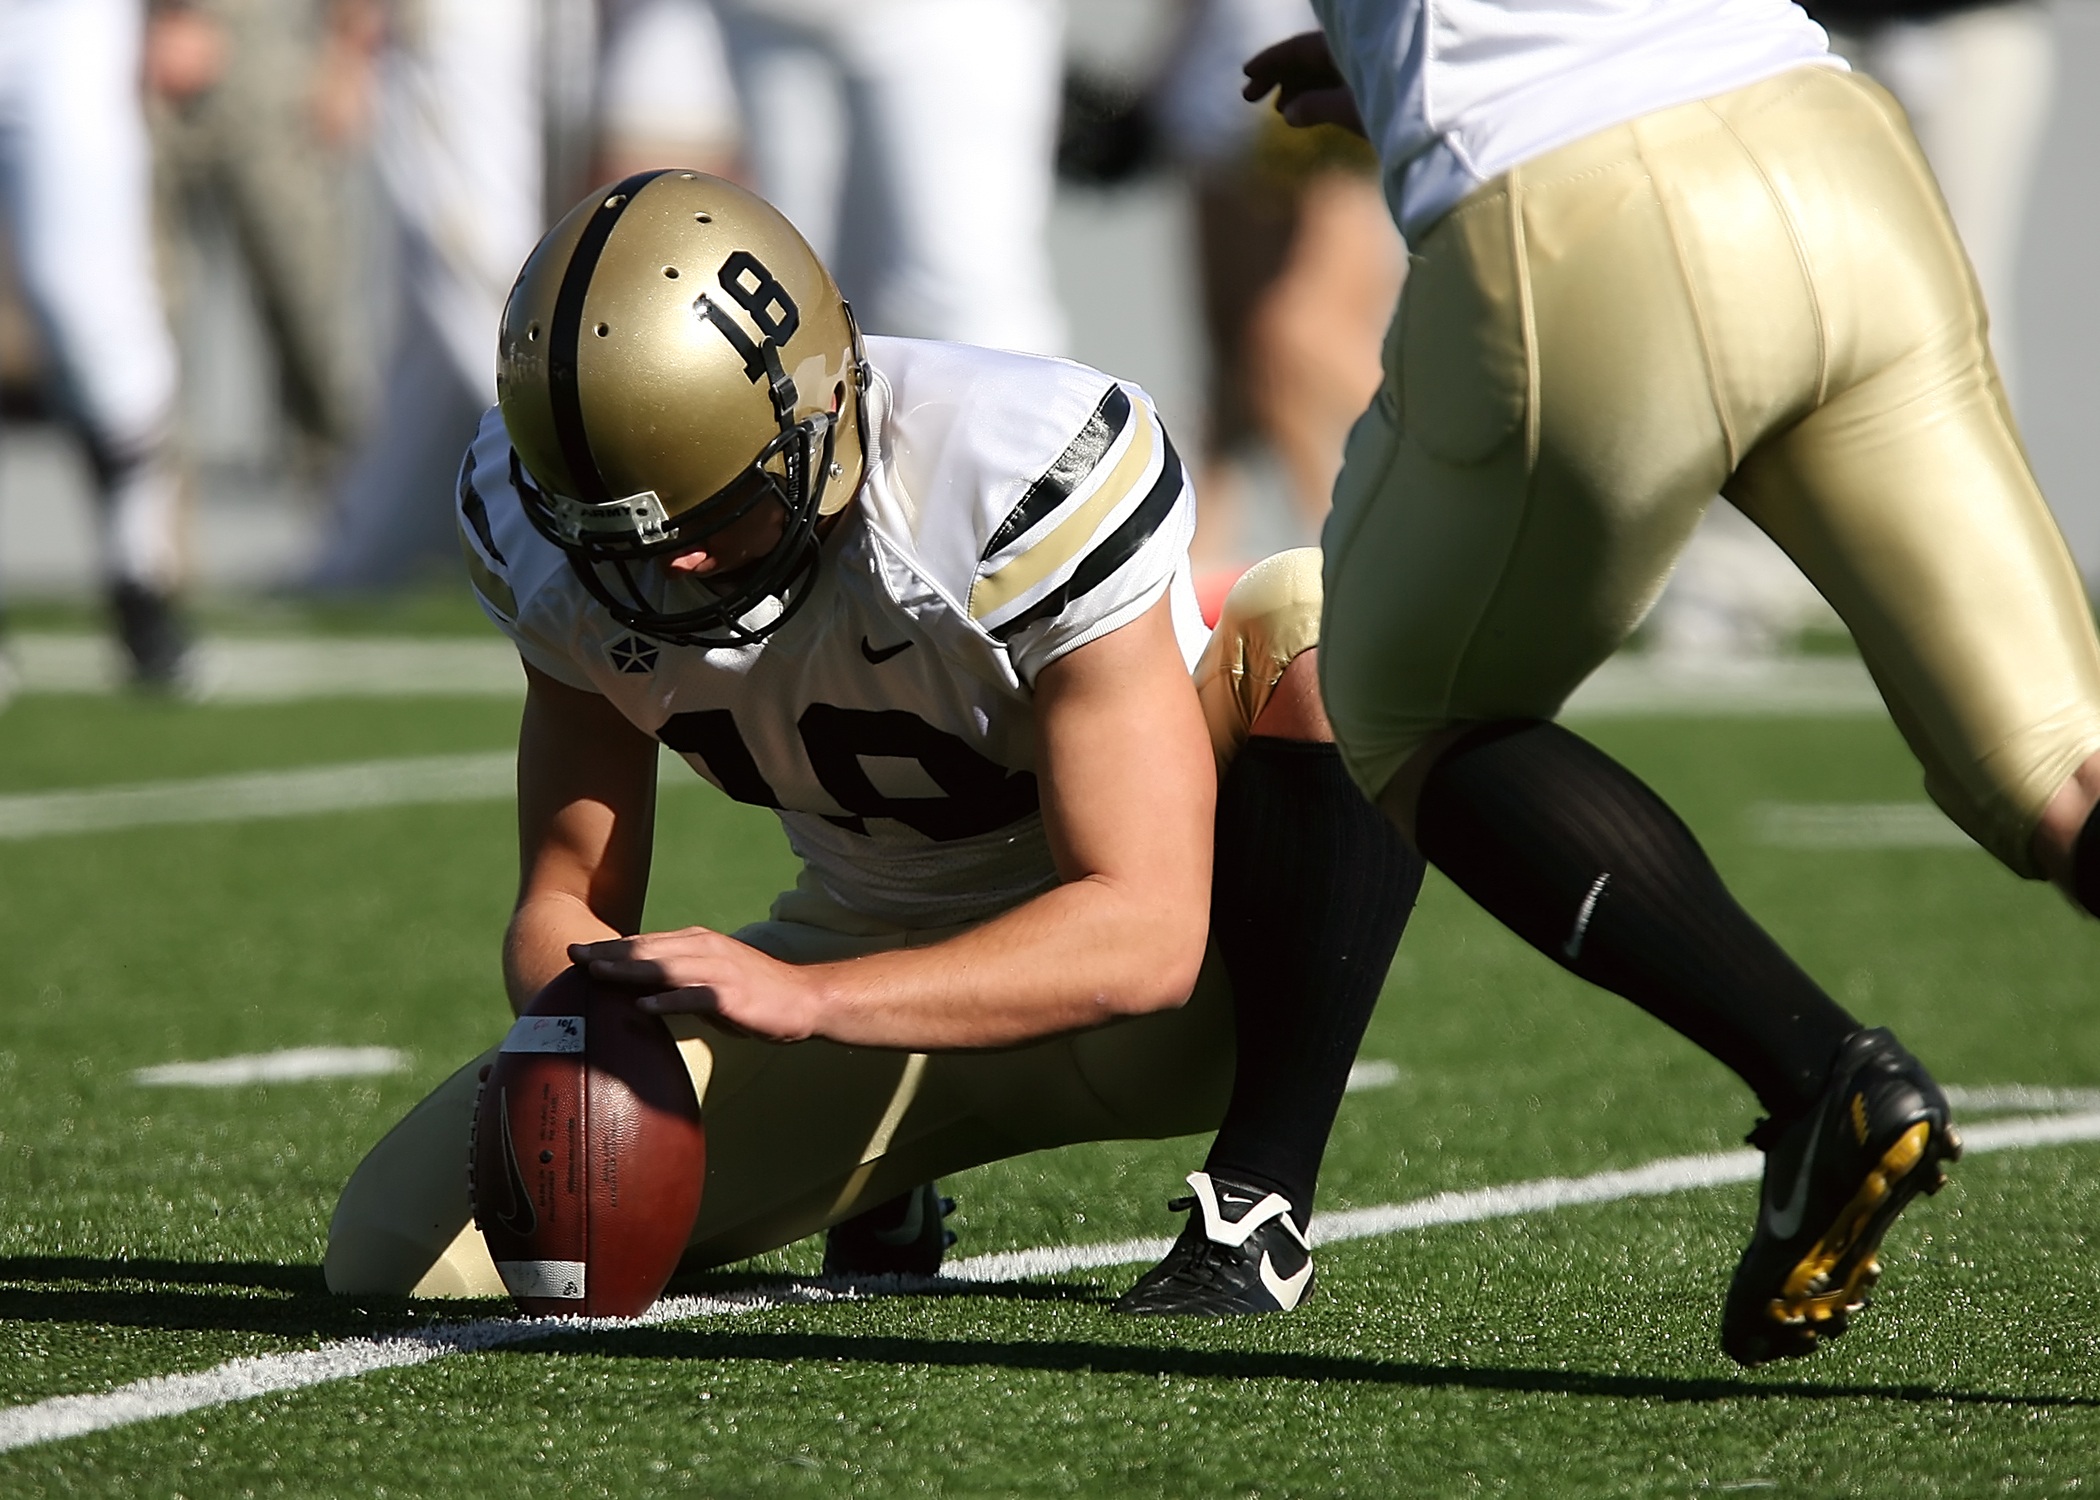
sport, field, game, play, action, soccer, football, player, competition, american football, sports, helmet, ball, championship, athlete, kick, tackle, kicker, football player, american football player, football american, offense, football game, pigskin, holder, field goal, extra point, gridiron football